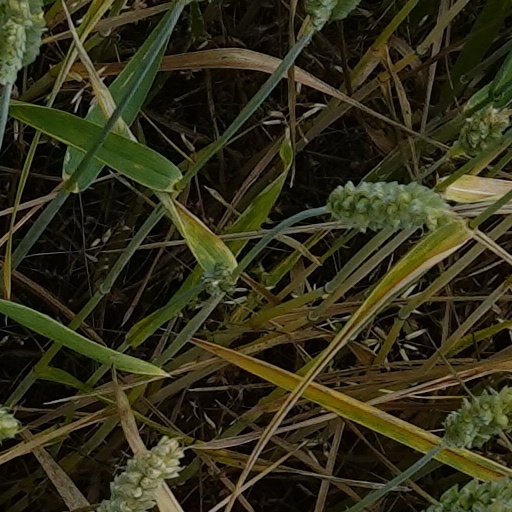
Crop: wheat